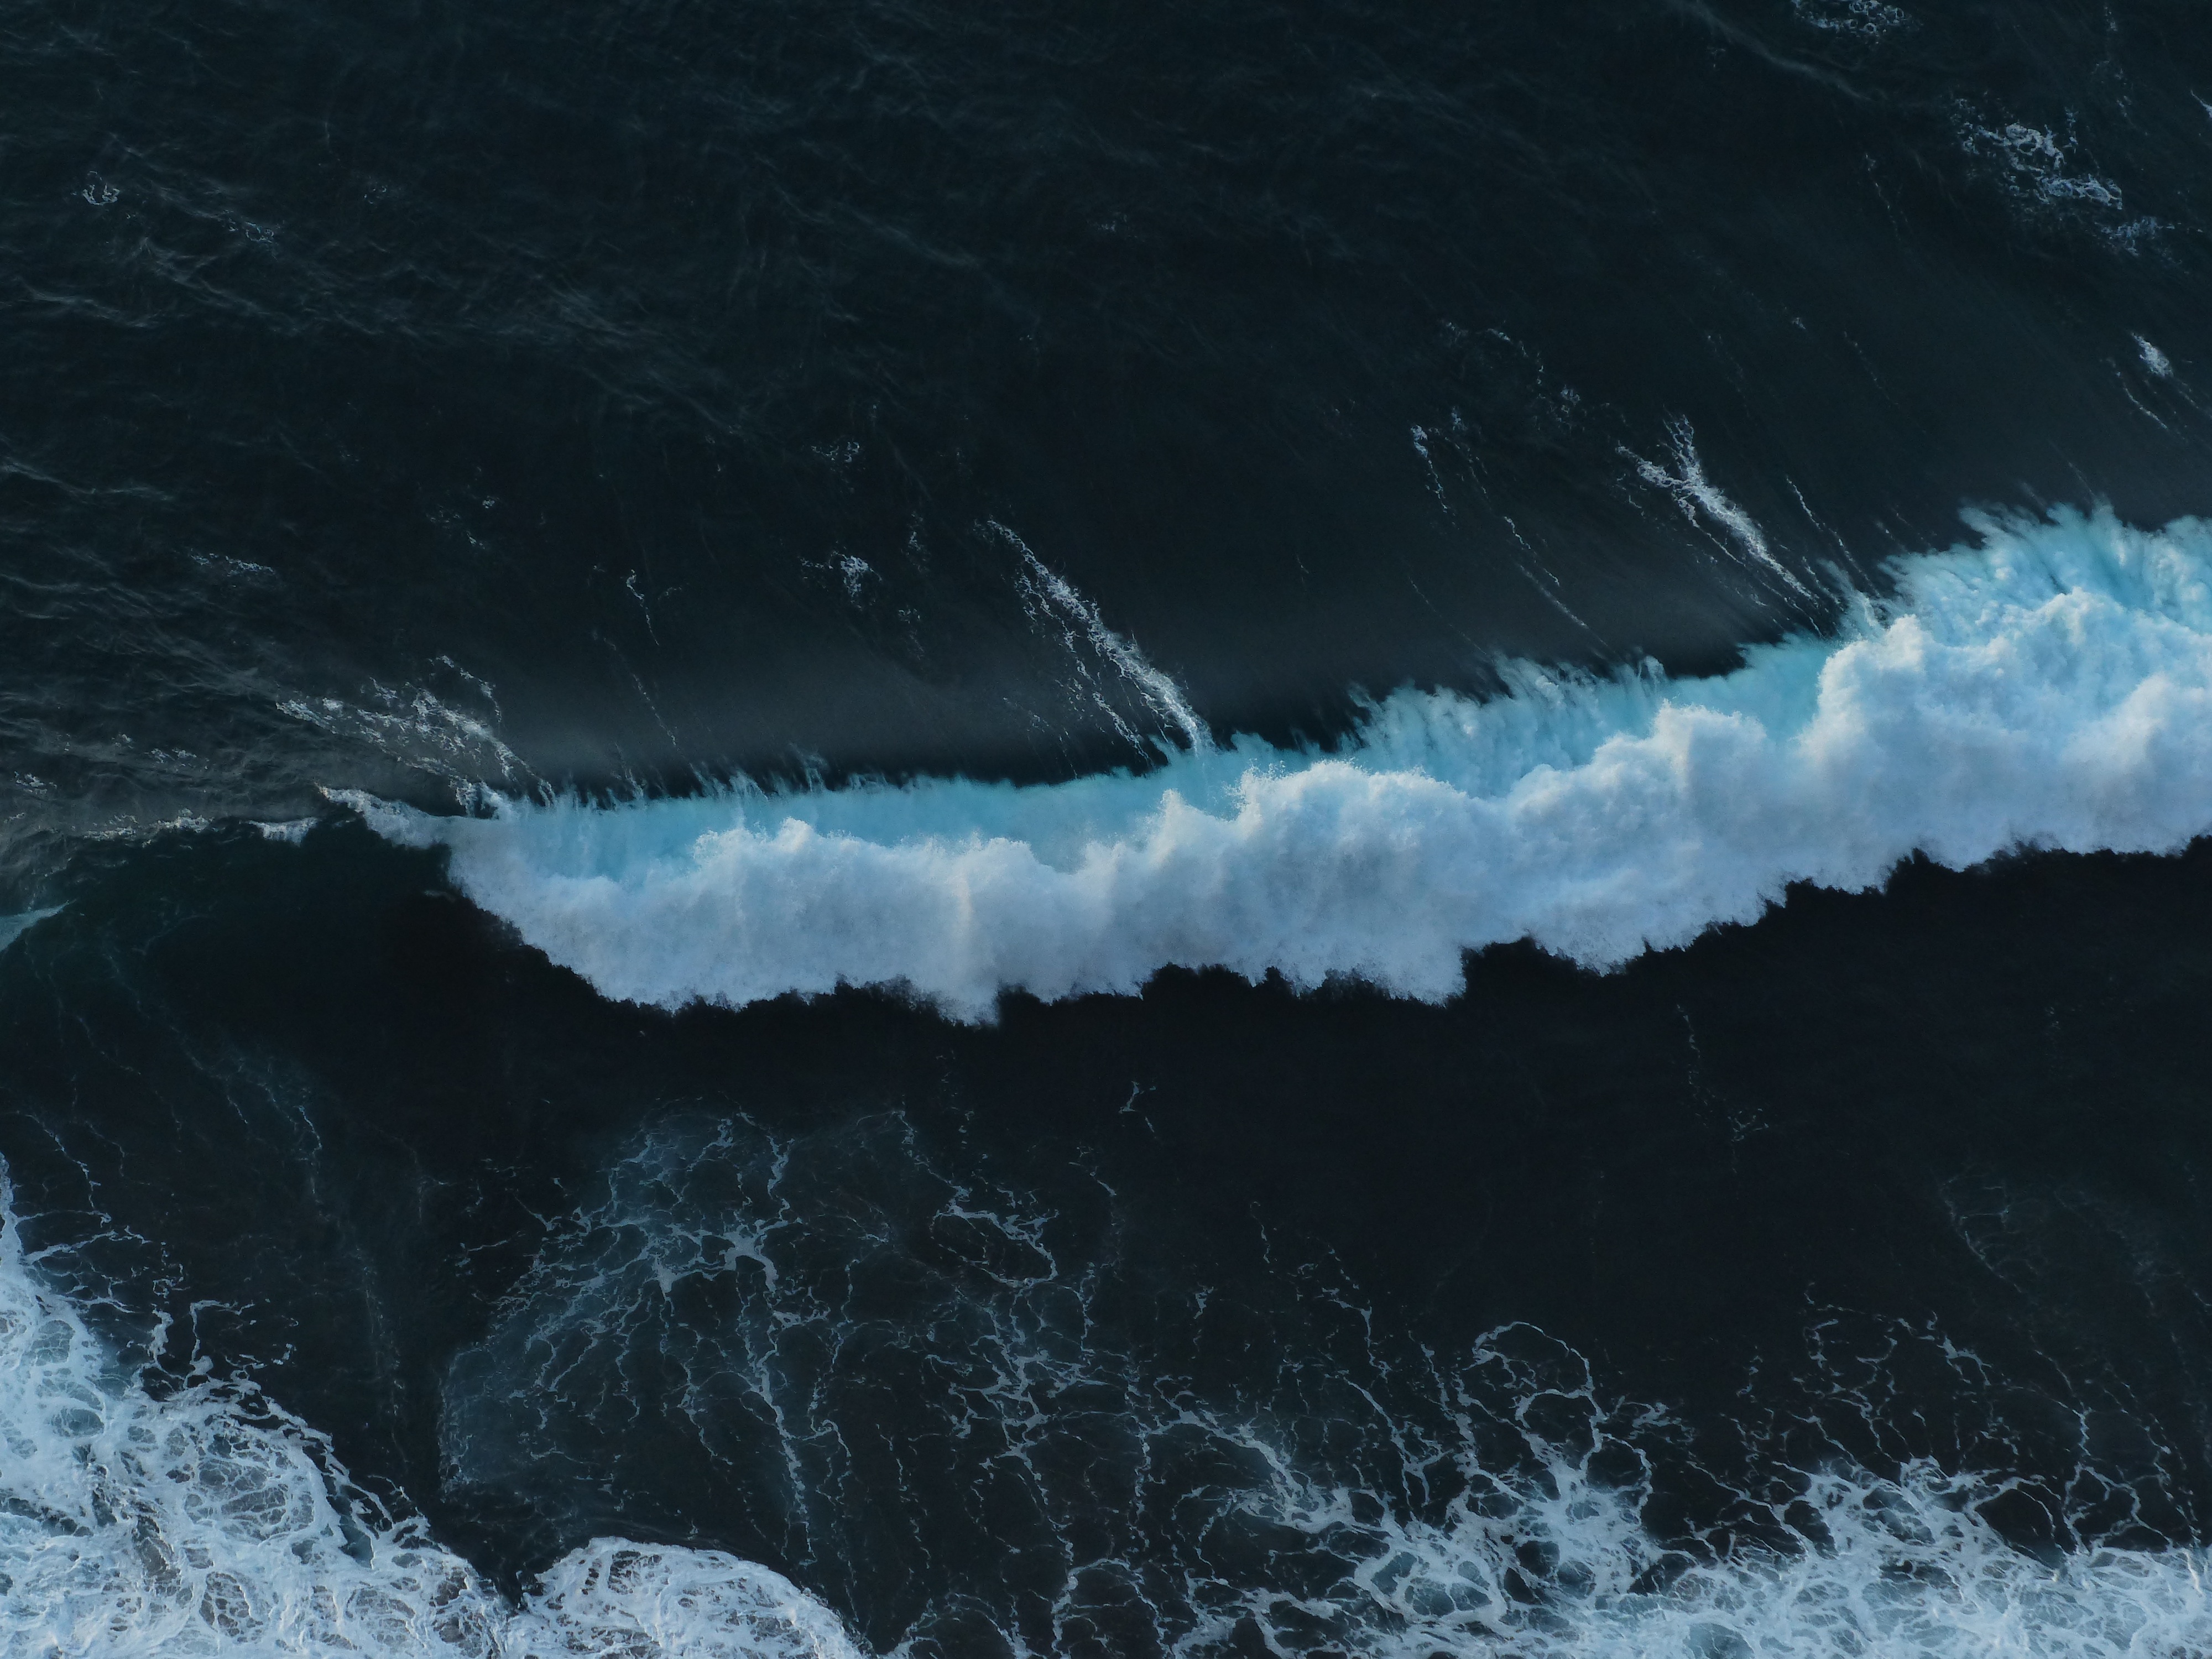
sea, coast, water, nature, ocean, wave, wind, foam, surf, spray, weather, rapid, swell, atmospheric phenomenon, geological phenomenon, wind wave